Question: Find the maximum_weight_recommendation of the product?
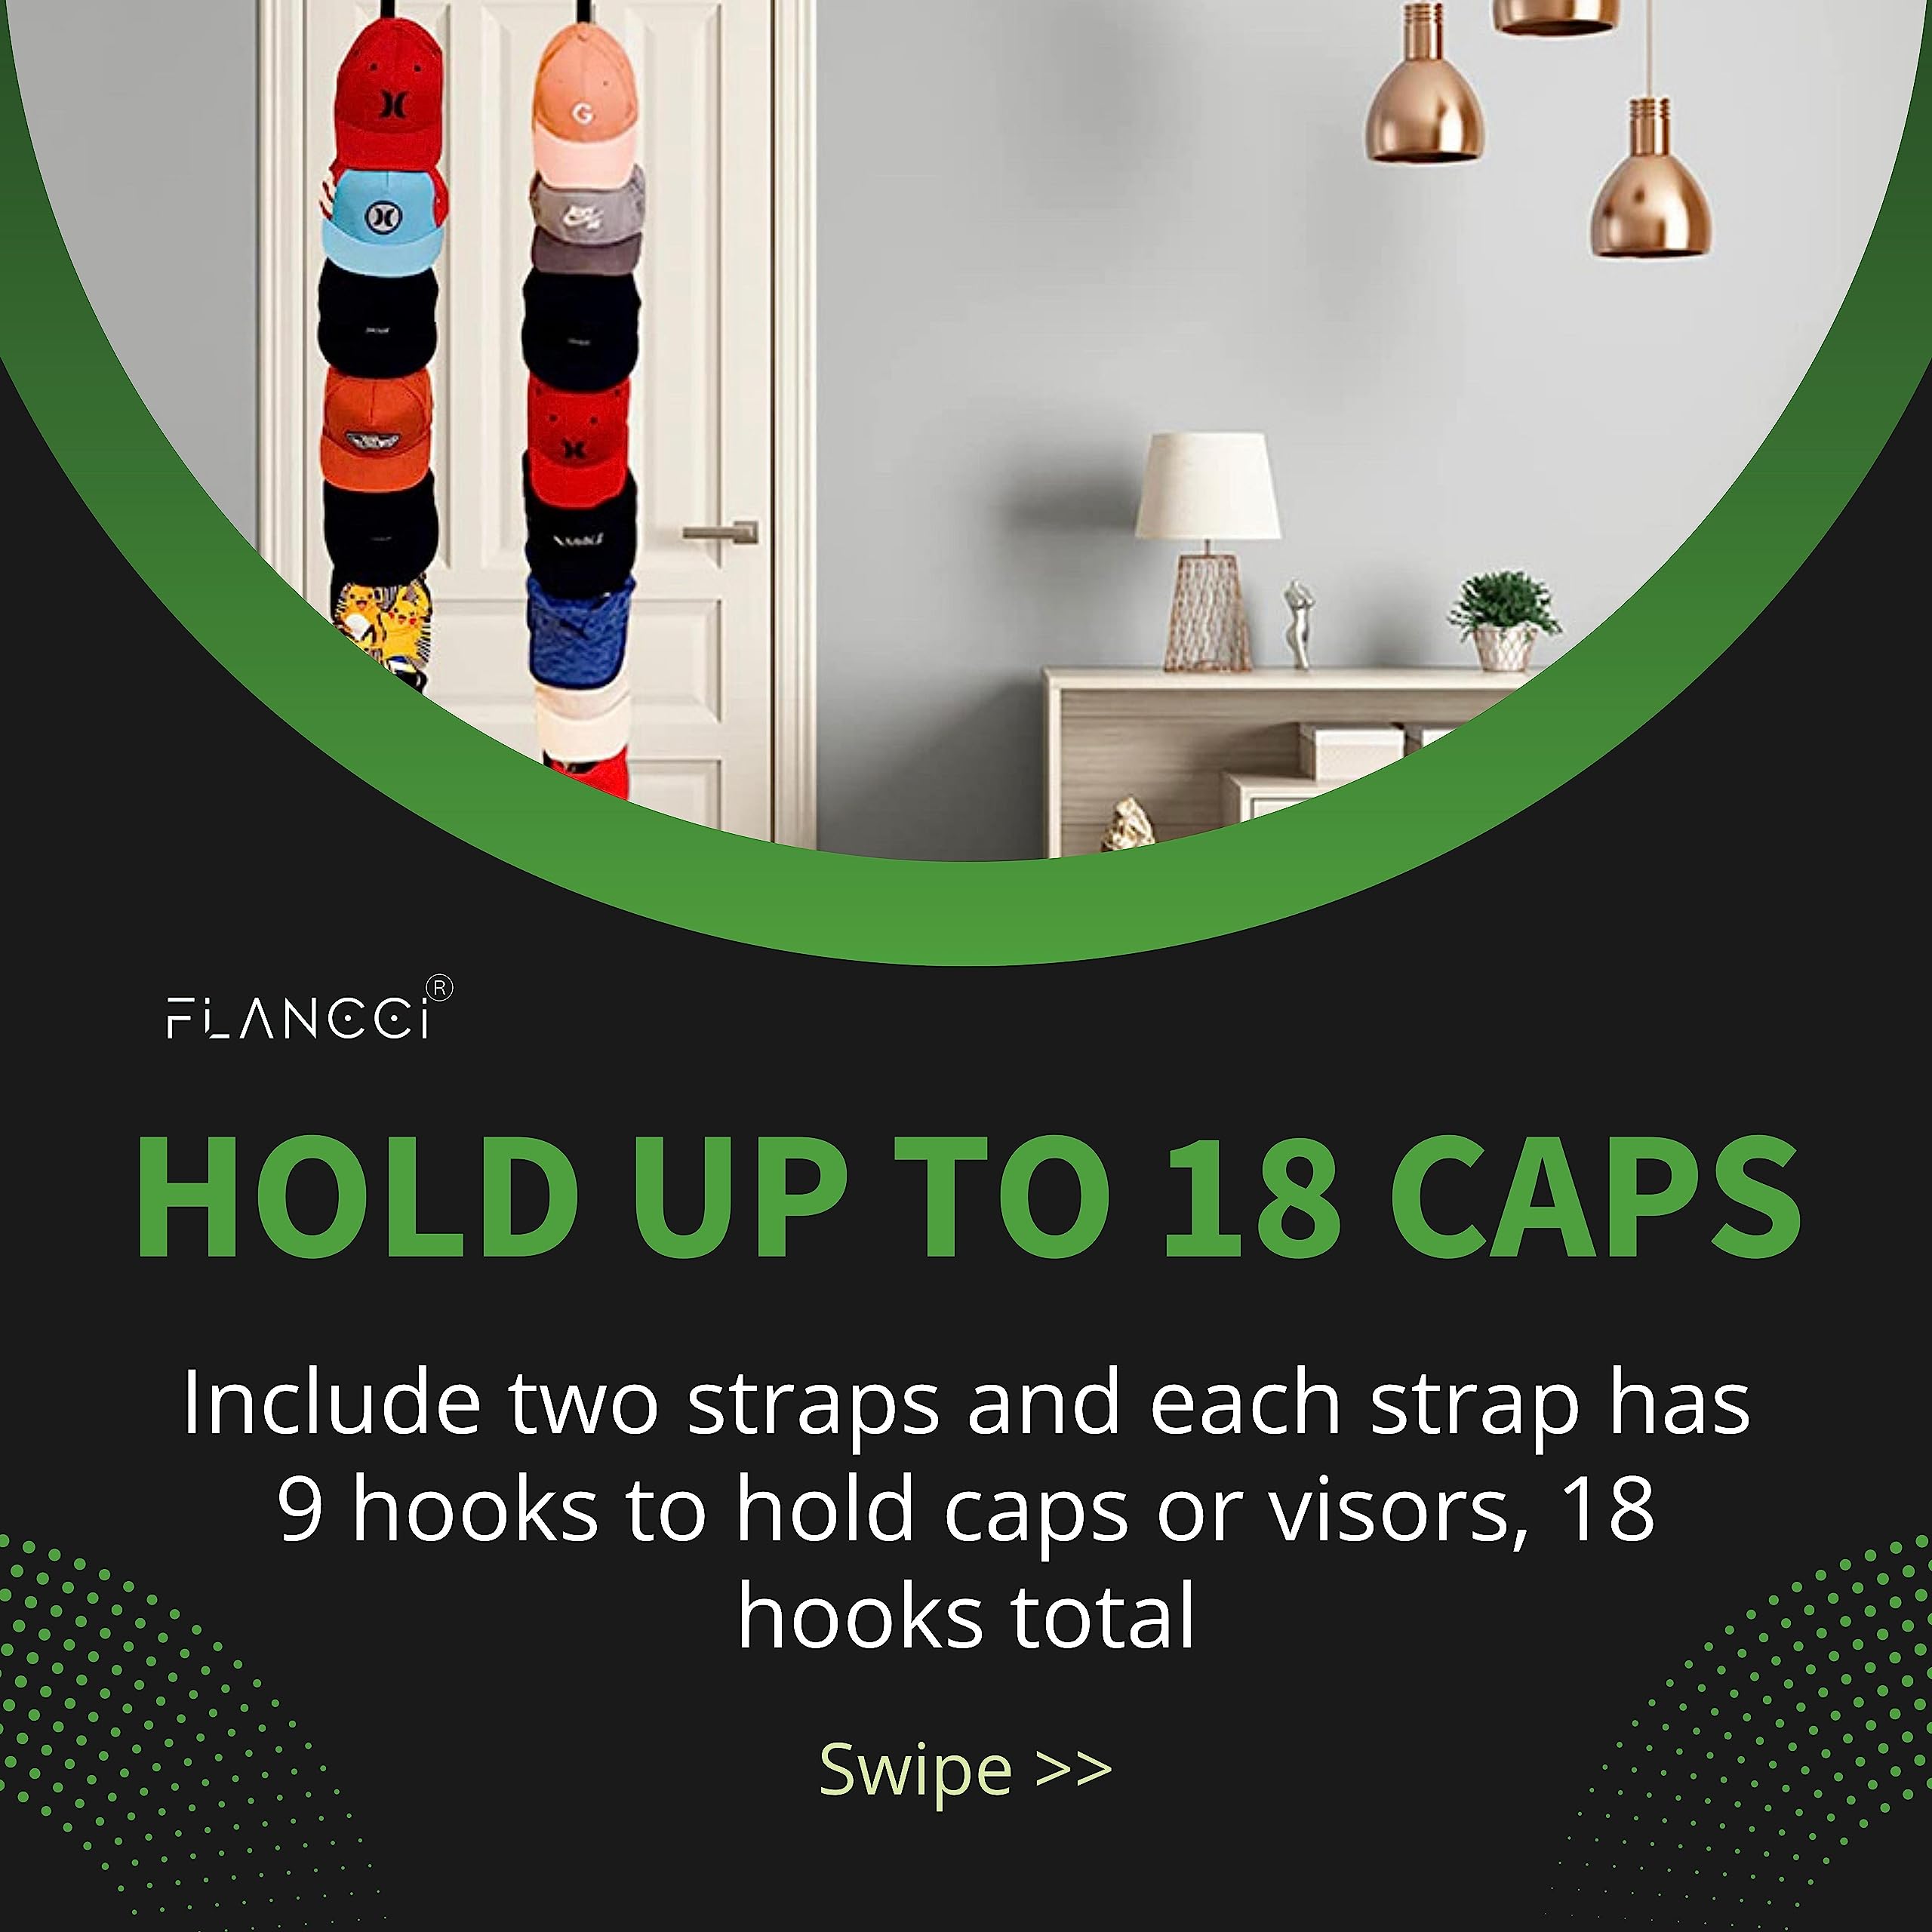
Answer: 18.0 ton